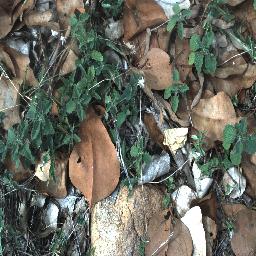
Label: negative